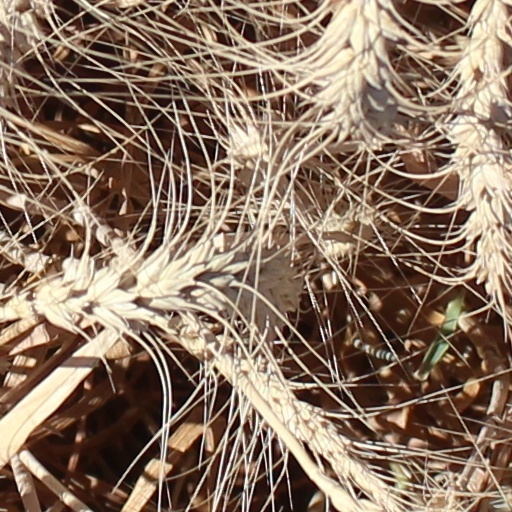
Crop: wheat